Chaki

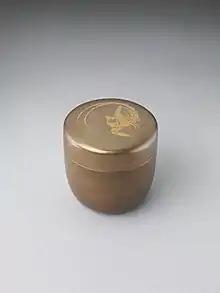
Tea container ("natsume") with phoenix, "Nashiji" ground with gold "maki-e", 19th century

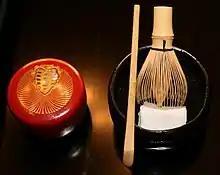
A red lacquered "natsume" next to a tea bowl ("chawan"), bamboo tea scoop and whisk of the Urasenke school

Chaki is a Japanese term that literally means "tea implement". In the vocabulary of Japanese tea ceremony, it broadly means (1) any implement used in the practice of "chanoyu", and more narrowly means (2) the caddy for the powdered green tea ("matcha") used in the tea-making procedures, although usually this implies (3) the caddies used in the procedures for making thin tea ("usucha"). In this article, the term applies to definition 2.